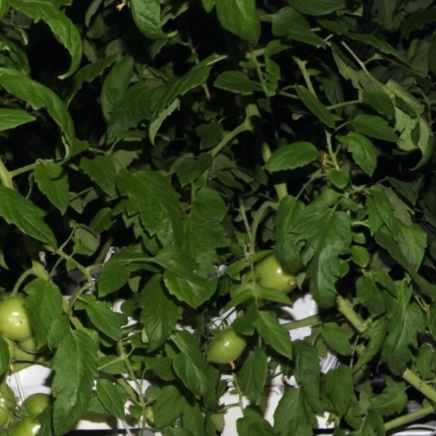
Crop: tomato